Stephan Schreck

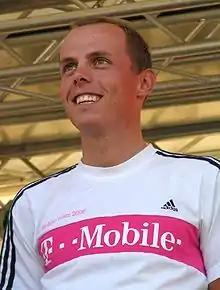
Schreck in 2006

Stephan Schreck (born 15 July 1978 in Erfurt) is a German former professional road cyclist who rode for and . He was unable to find a new team after Gerolsteiner folded and subsequently decided to retire.